United States Congress

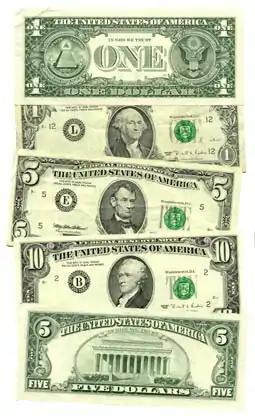
Congress's power of the purse, which authorizes it to tax citizens, spend money, and print currency

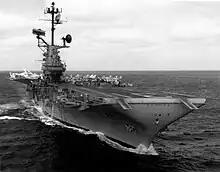
Congress authorizes defense spending, such as the purchase of the USS "Bon Homme Richard" (CV-31)

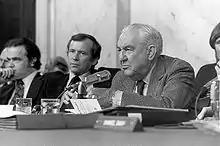
The Senate Watergate Committee, investigating President Nixon and the Watergate scandal from 1973 to 1974

Article One of the Constitution creates and sets forth the structure and most of the powers of Congress. Sections One through Six describe how Congress is elected and gives each House the power to create its own structure. Section Seven lays out the process for creating laws, and Section Eight enumerates numerous powers. Section Nine is a list of powers Congress does not have, and Section Ten enumerates powers of the state, some of which may only be granted by Congress. Constitutional amendments have granted Congress additional powers. Congress also has implied powers derived from the Constitution's Necessary and Proper Clause.